Jamie Murphy (footballer, born 1989)

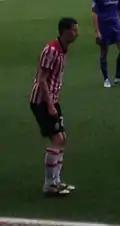
Murphy playing for Sheffield United.

Despite interest from Huddersfield Town and Rangers, Murphy's move to Sheffield United was finalised on 3 January 2013, when he signed a three-and-a-half-year contract for an undisclosed fee. Murphy made his Blades debut two days later, in a 3–0 third round FA Cup victory against Oxford United at the Kassam Stadium, Before making his league debut for United against Yeovil Town at Bramall Lane a week later, and Murphy's first goal for the Blades came in a 2–0 away victory against Bury the following February. Murphy's first few months with United were hampered by a hamstring injury, and finished the season having played 21 games and scoring two goals.